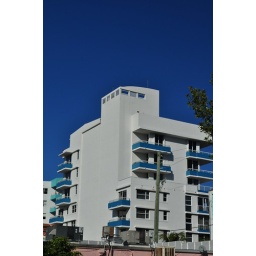
The buildings contrasting against the blue sky is stunning